The Boca Raton Resort

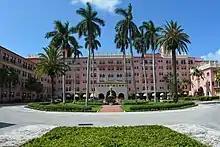
"Boca pink", taken in 2013

The resort first opened on February 6, 1926, as the 100-room Ritz-Carlton Cloister Inn. Originally designed and built by Boca Raton's city planner, architect Addison Mizner, who intended Camino Real to be the main street of his new city, it was to have been one of two hotels, with the other being an oceanfront hotel. However, the Ritz-Carlton Investment Corporation became involved in the project and wanted the oceanfront hotel redesigned, so construction began on the smaller and financially more viable 100-room inn on the west side of Lake Boca Raton.